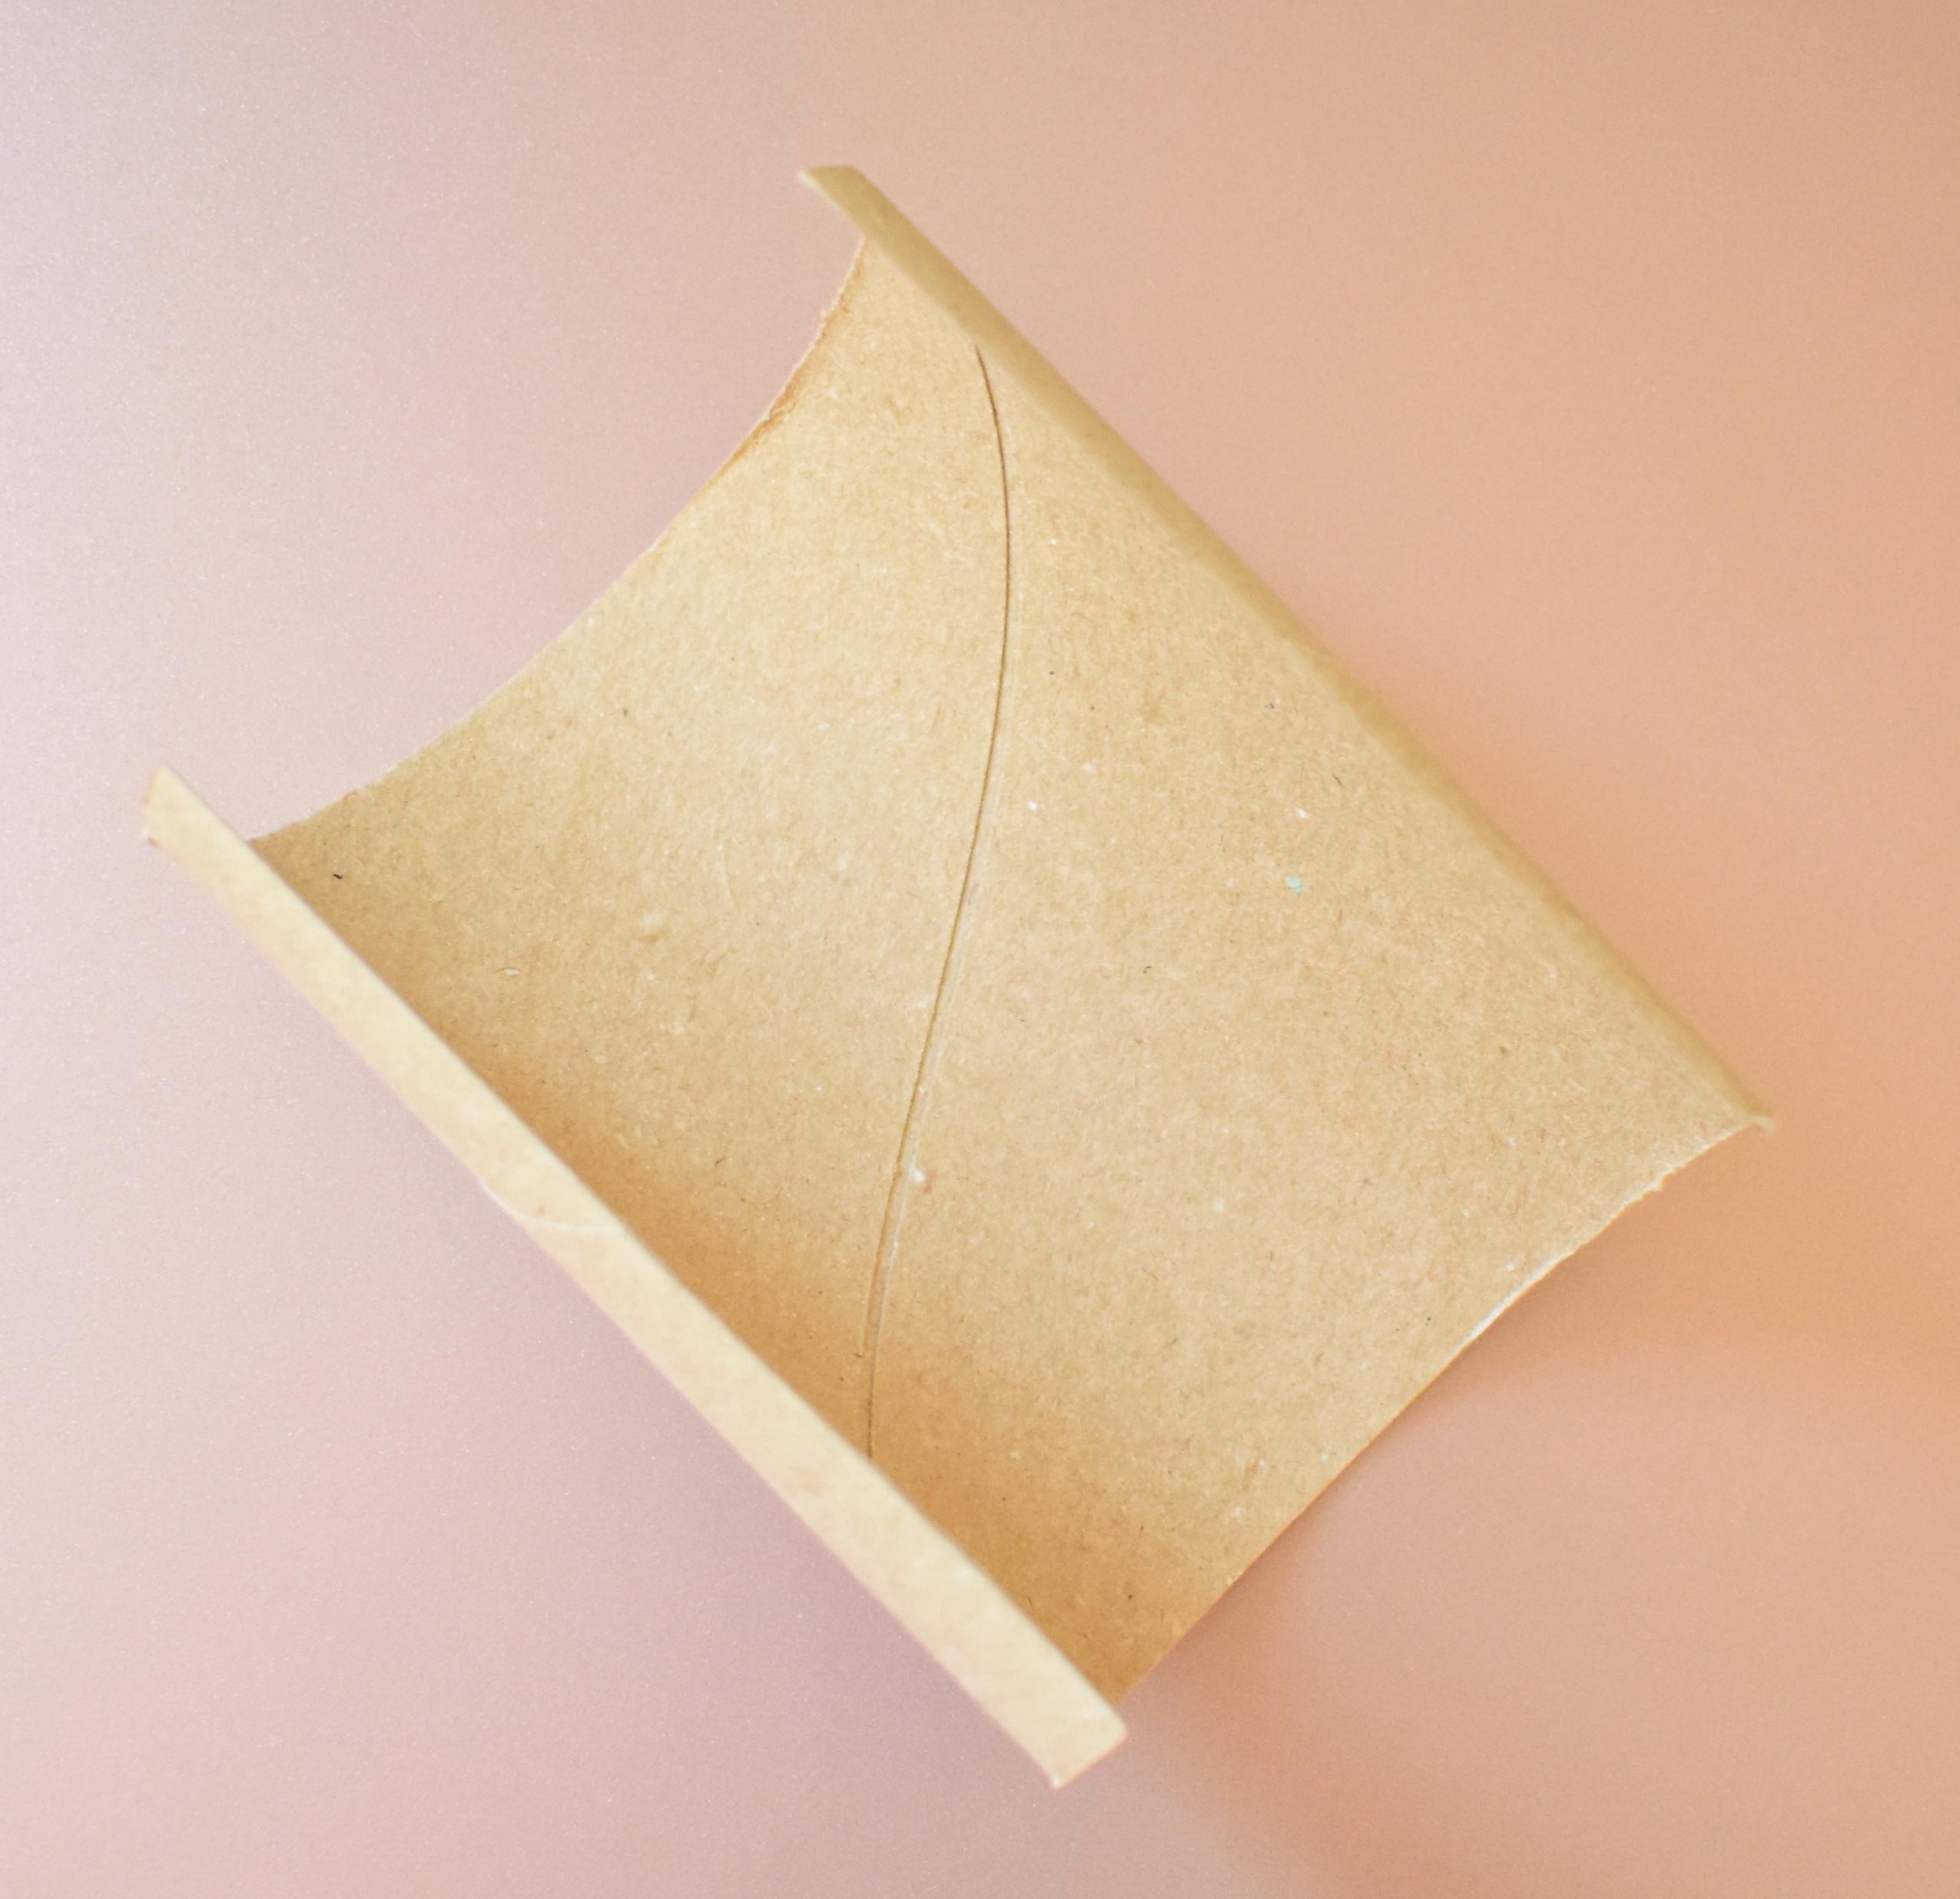
Waste category: paper